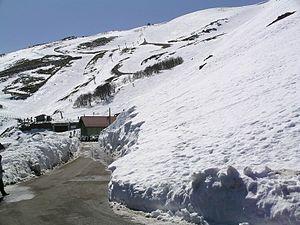
Le Gennargentu est un massif montagneux situé dans la zone centre-orientale de la Sardaigne, dont il est le point le plus élevé, dans la province de Nuoro. Il est caractérisé par l'une des plus basses densités d'habitants d'Europe et préserve une grande variété de ressources biologiques.